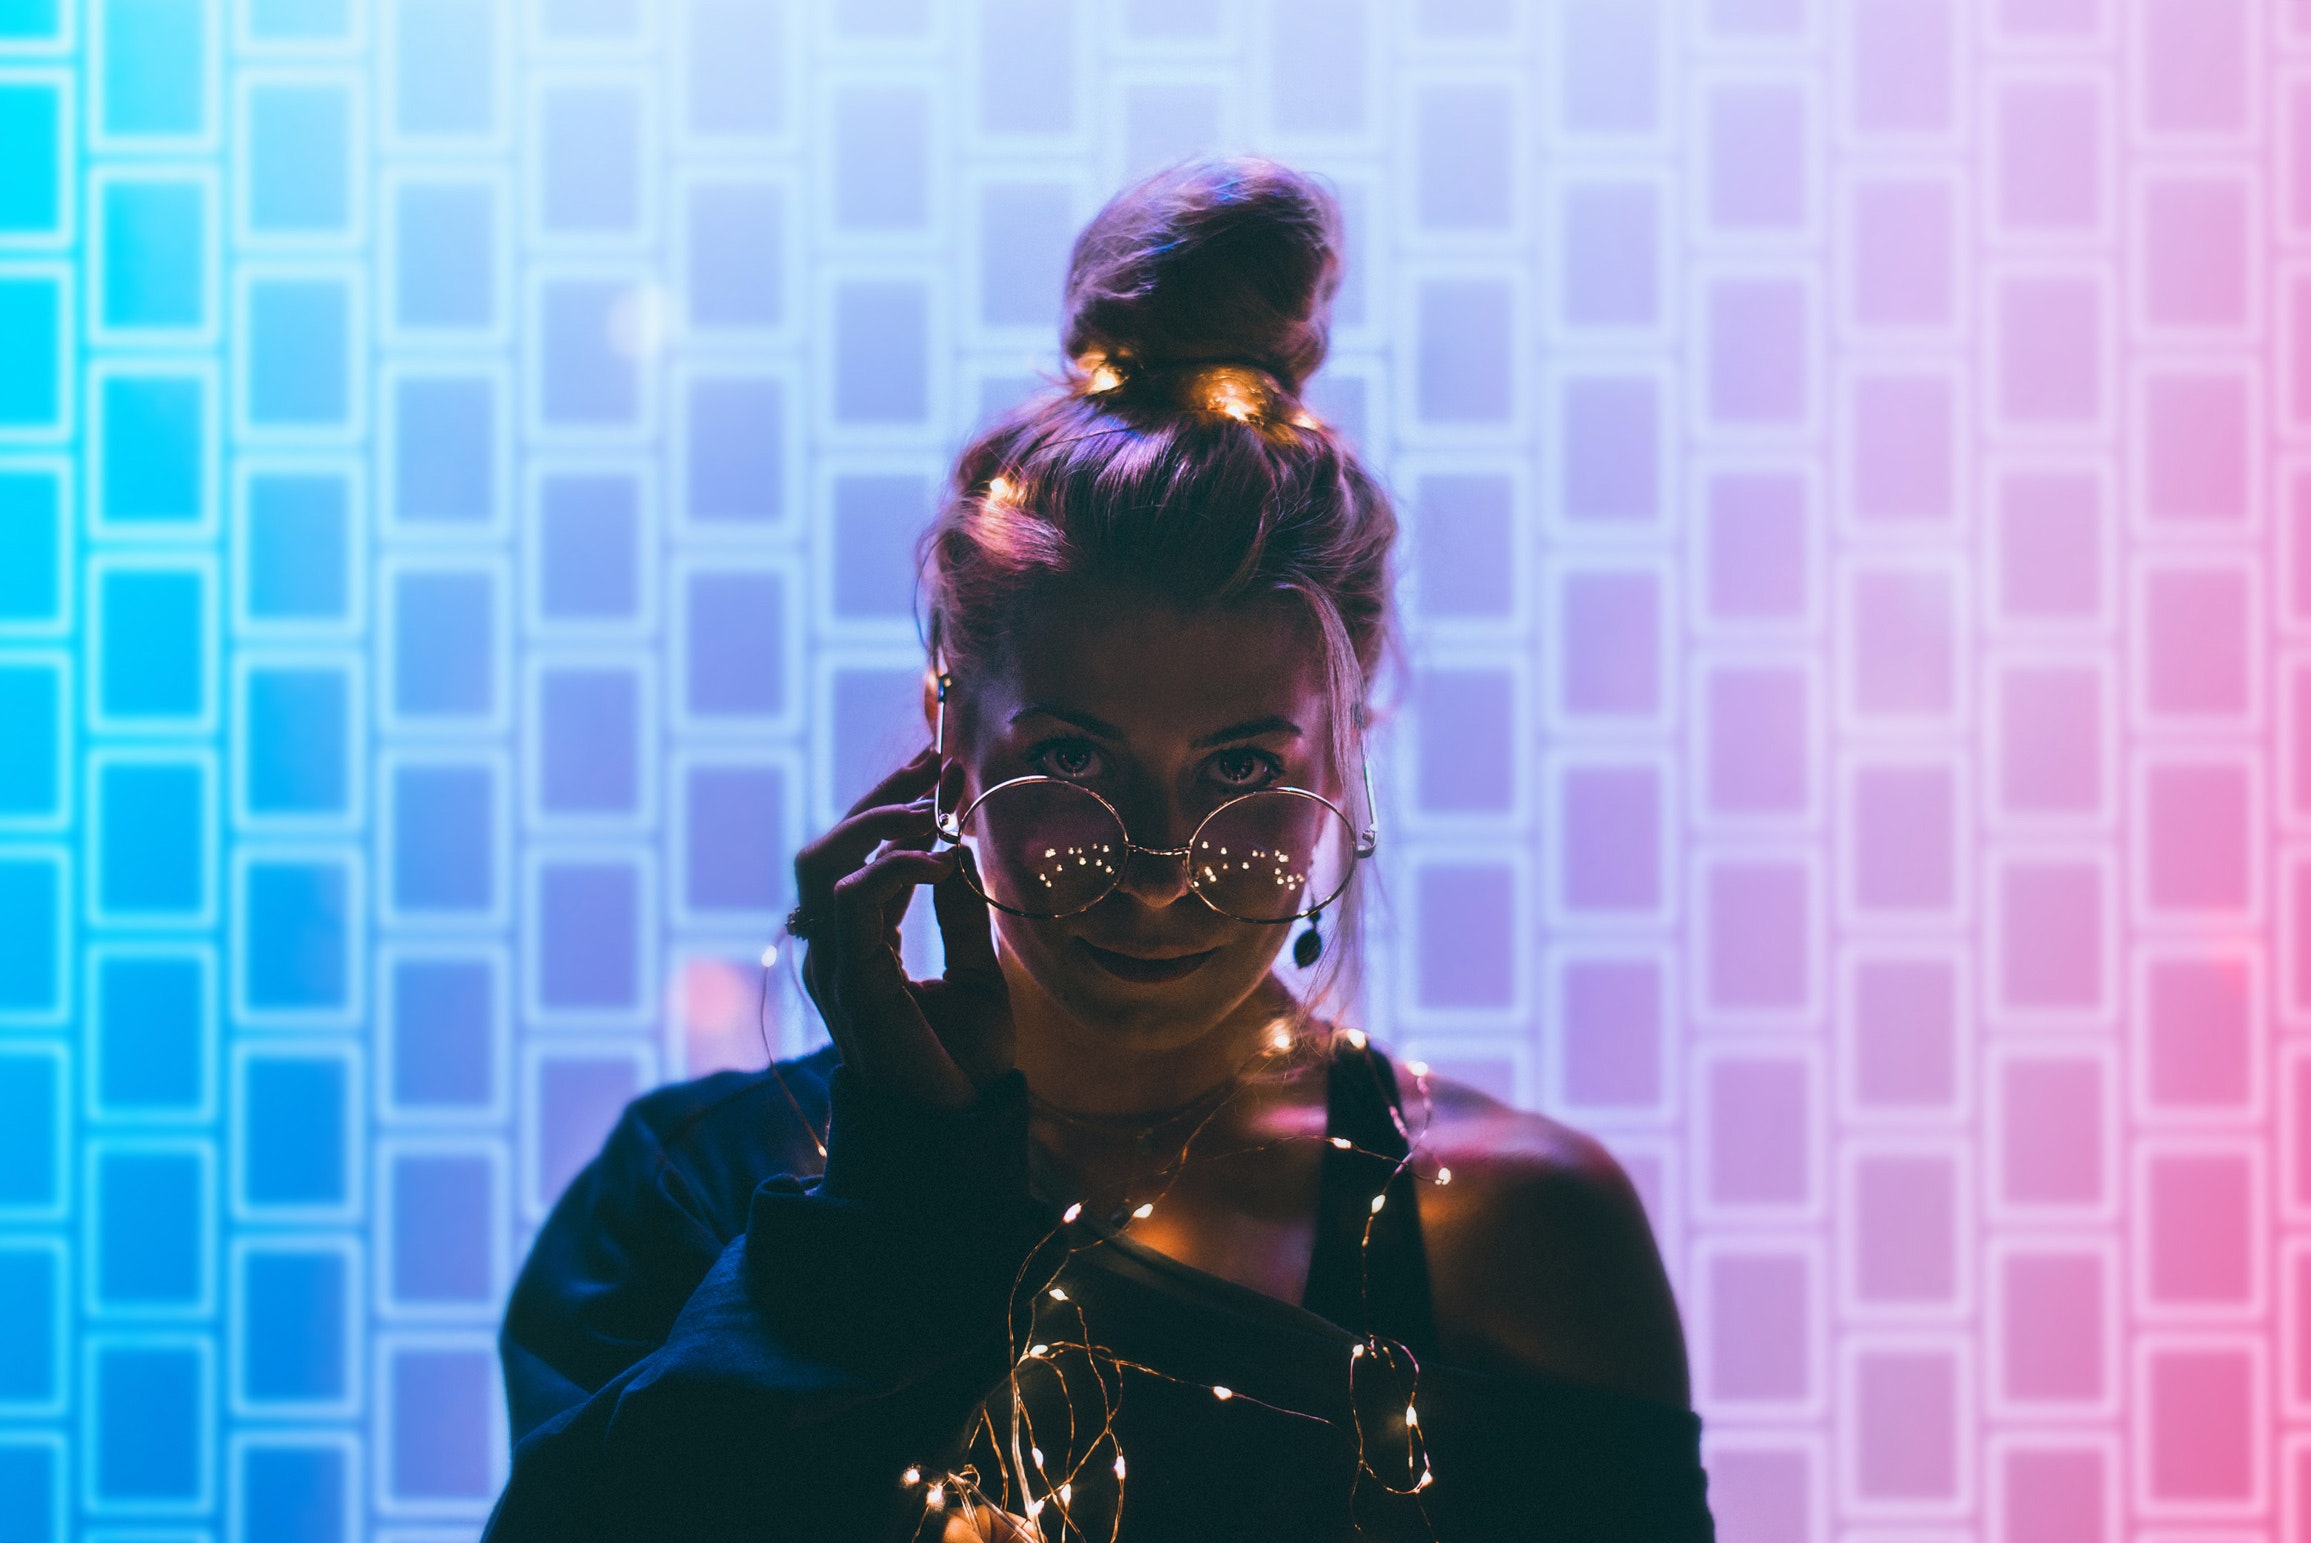
purple, cool, eyewear, music artist, performance, music, photography, singer, black hair, musician, portrait, pop music, glasses